Dagestan

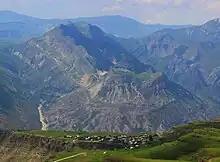
A mountain village

As Mongolian authority gradually eroded, new centers of power emerged in Kaitagi and Tarki. In the early 16th century, the Persians (under the Safavids) reconsolidated their rule over the region, which would, intermittently, last till the early 19th century. In the 16th and 17th centuries, legal traditions were codified, and mountainous communities ("djamaats") obtained considerable autonomy. In the 1720s, as a result of the disintegration of the Safavids and the Russo-Persian War (1722–23), the Russians briefly annexed maritime Dagestan from the Safavids. The Russians could not hold on to the interior of Dagestan, and could only be stopped in front of Baku with the help of Ottoman forces under the command of Mustafa Pasha. With a treaty signed between Russia and the Ottoman Empire in 1724, aimed at dividing the territories of Safavid Iran between them, Derbend, Baku and some other places in the region were left to Russia. Dagestan briefly came under Ottoman rule between 1578 and 1606.